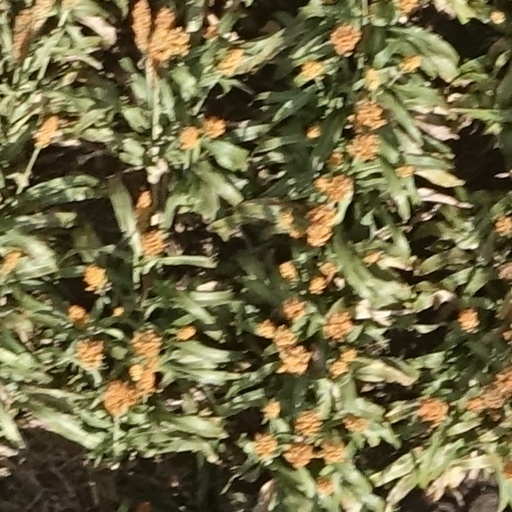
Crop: sorghum